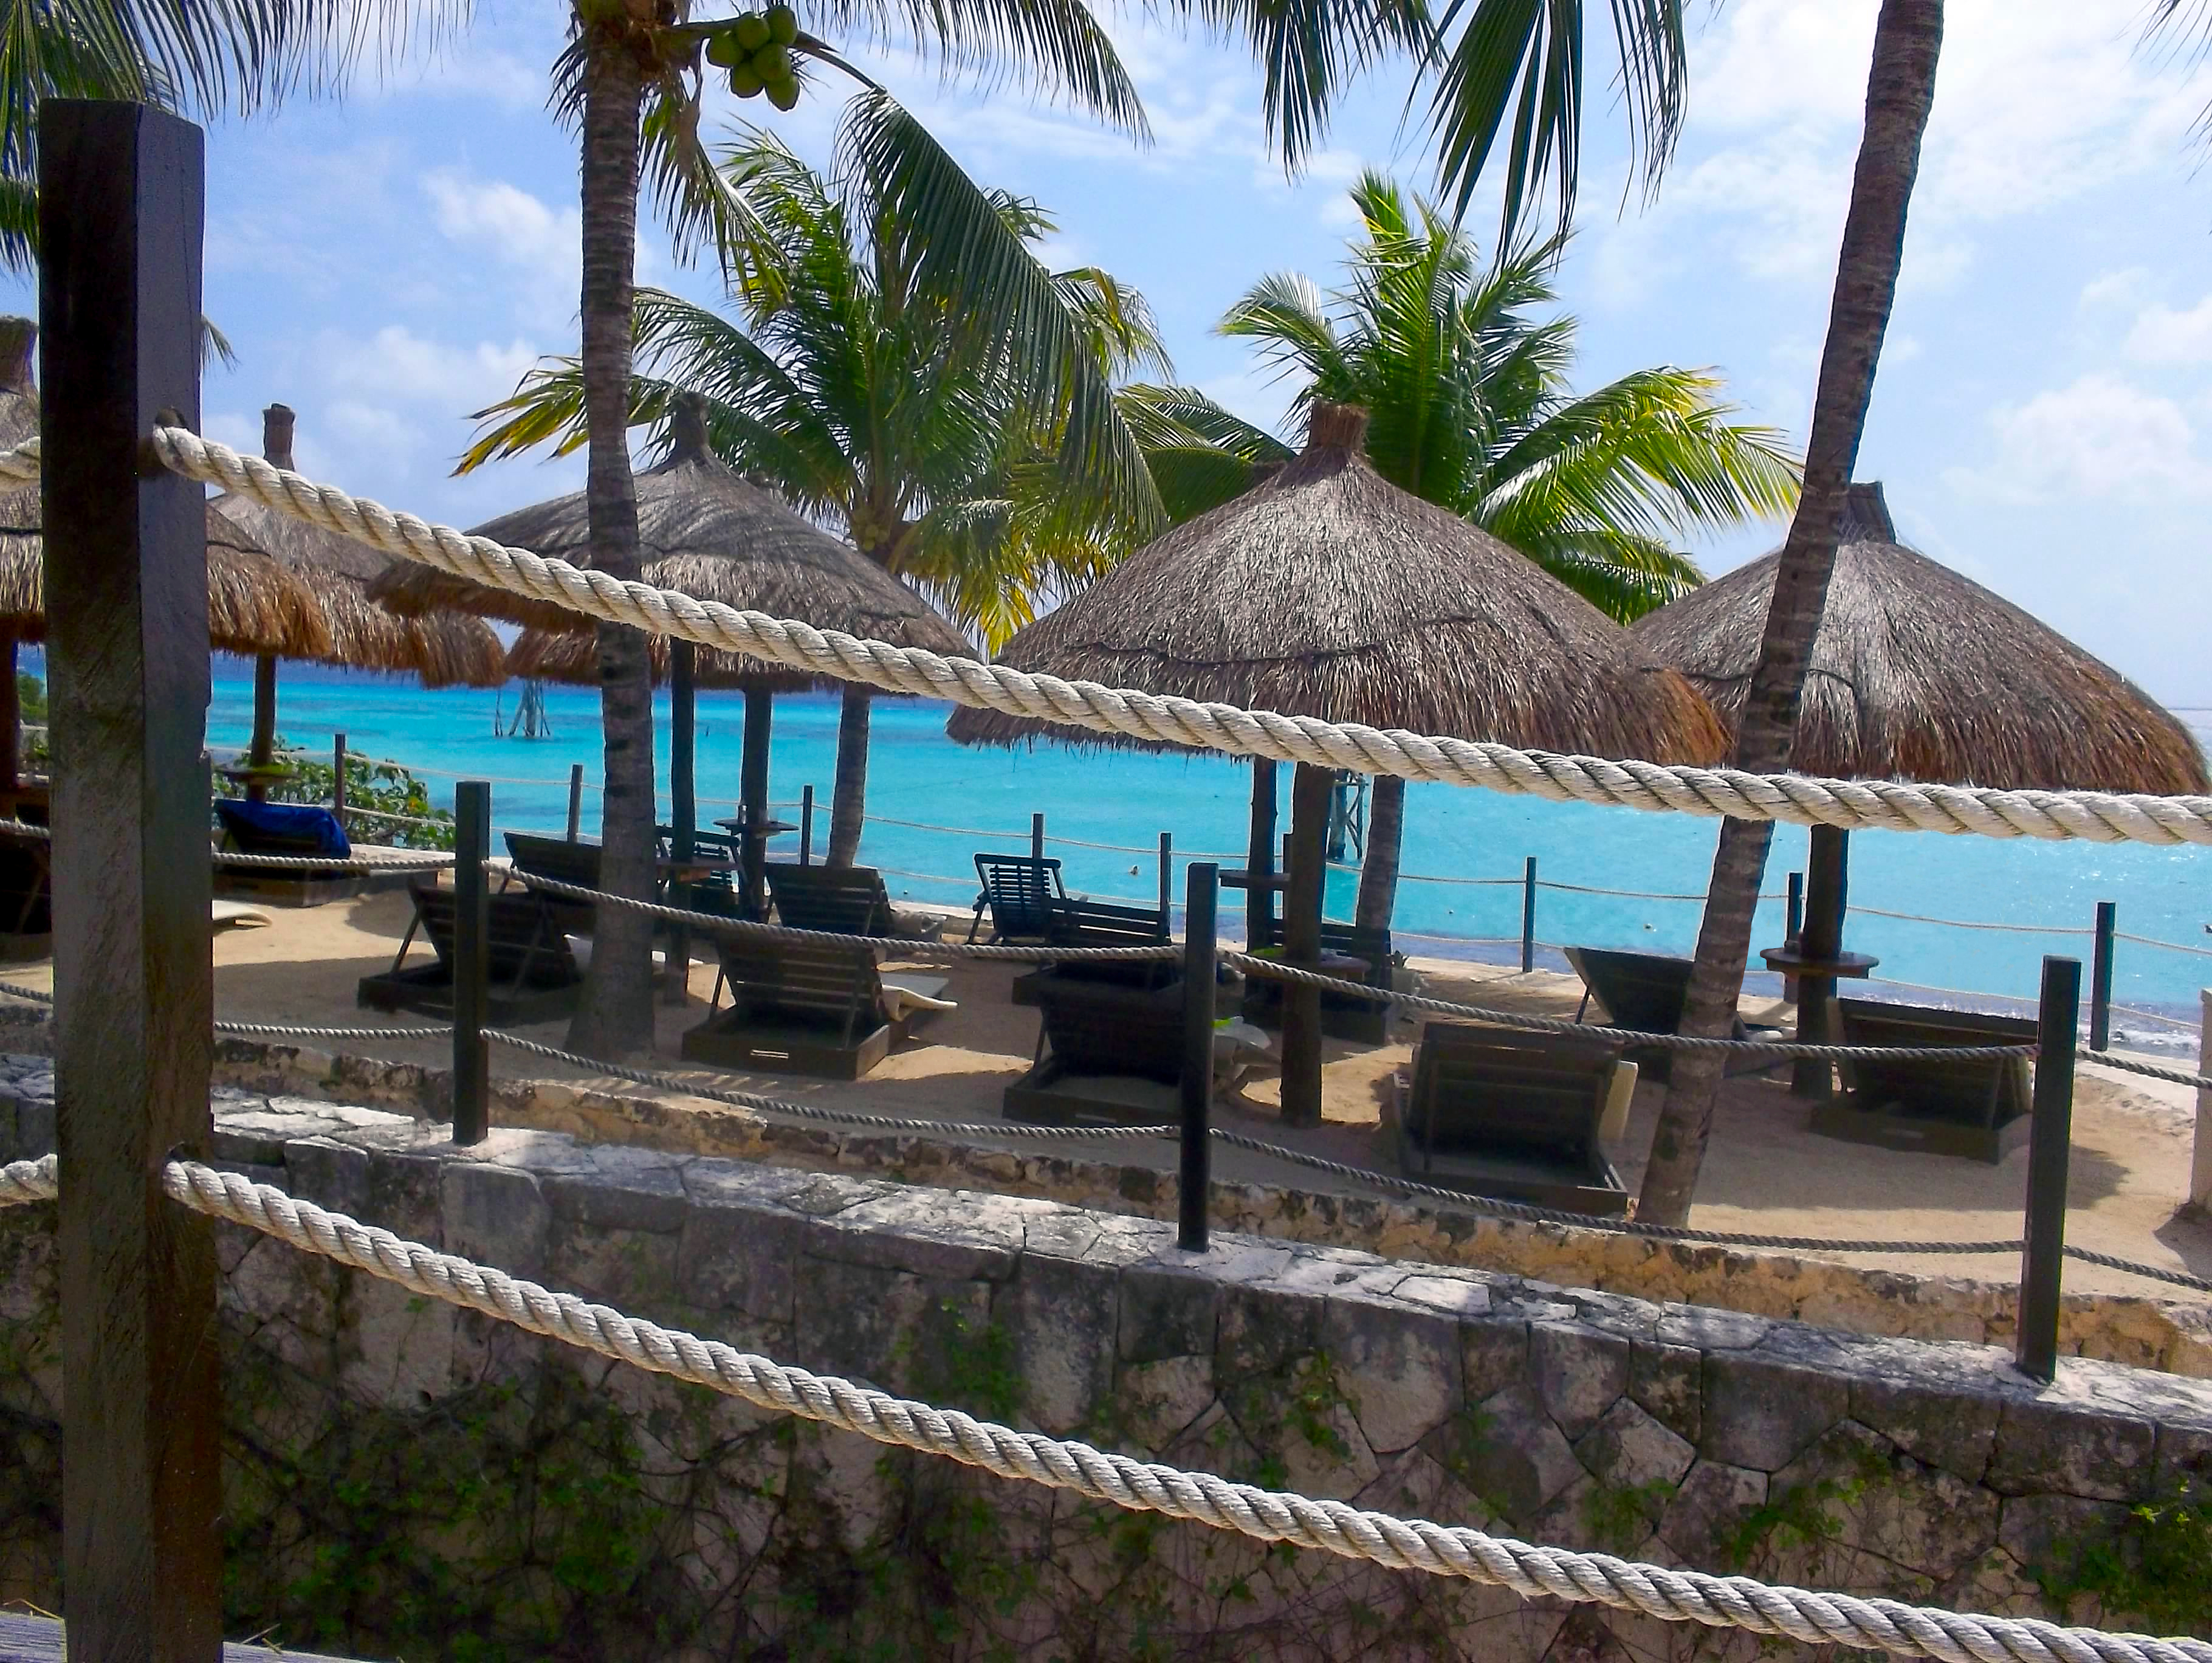
beach, club, sea, sand, palm, stone, wall, rope fence, strings, beach chair, vacation, hotel, coconut, sunny, weather, resort, tropics, tree, tourism, ocean, palm tree, caribbean, bay, lagoon, coast, arecales, coastal and oceanic landforms, plant, leisure, building, travel, swimming pool, house, eco hotel